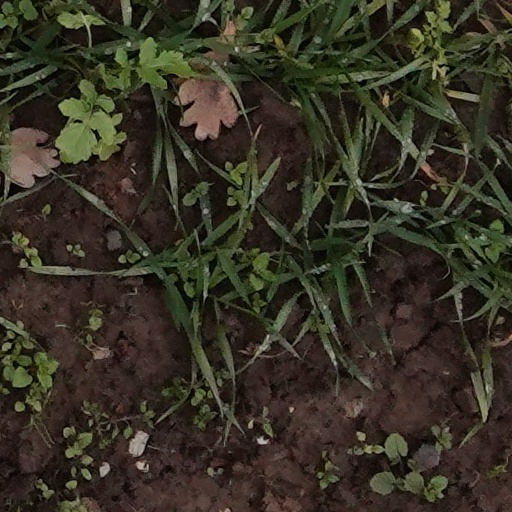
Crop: wheat